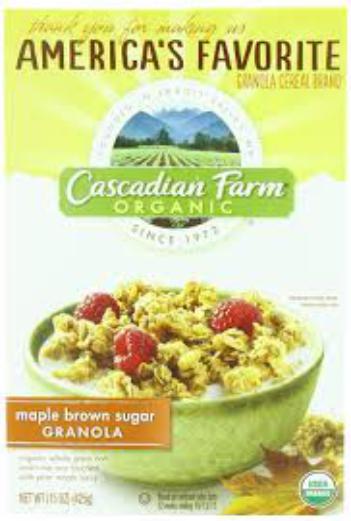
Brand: Cascadian Farm
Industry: Food